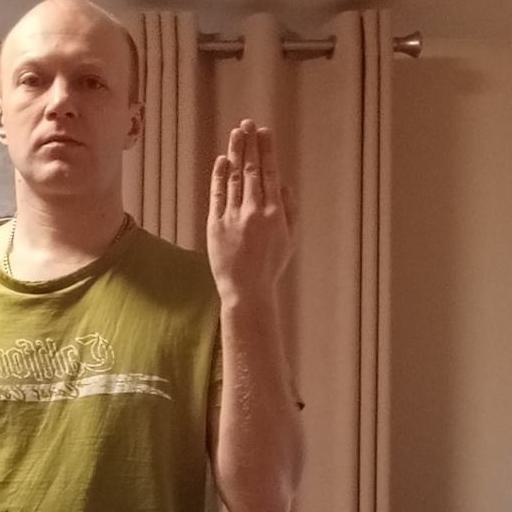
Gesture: stop_inverted